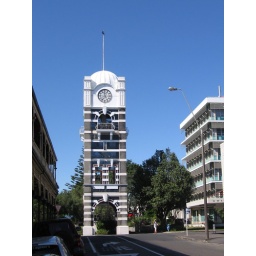
clock tower in new plymouth